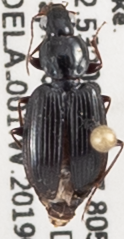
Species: Agonum punctiforme
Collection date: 2019-05-06
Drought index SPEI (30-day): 1.098
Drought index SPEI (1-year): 1.16
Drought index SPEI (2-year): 2.09